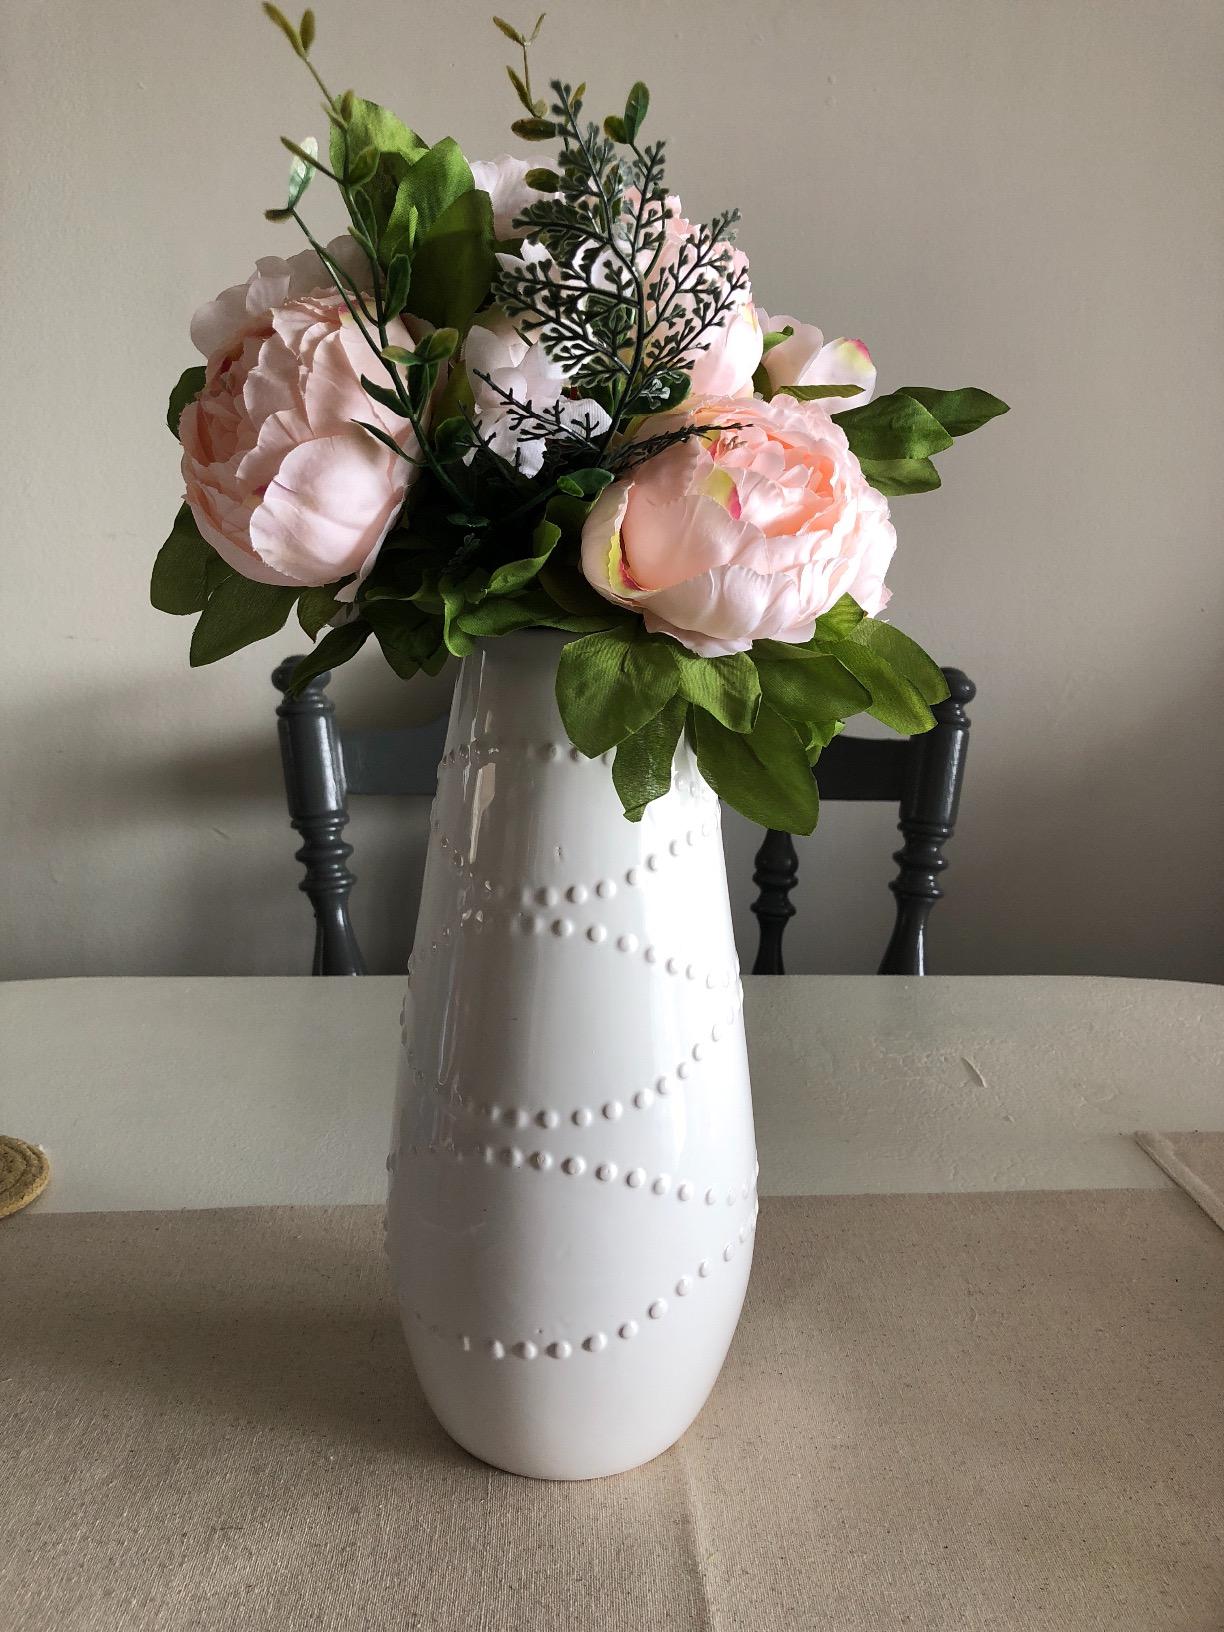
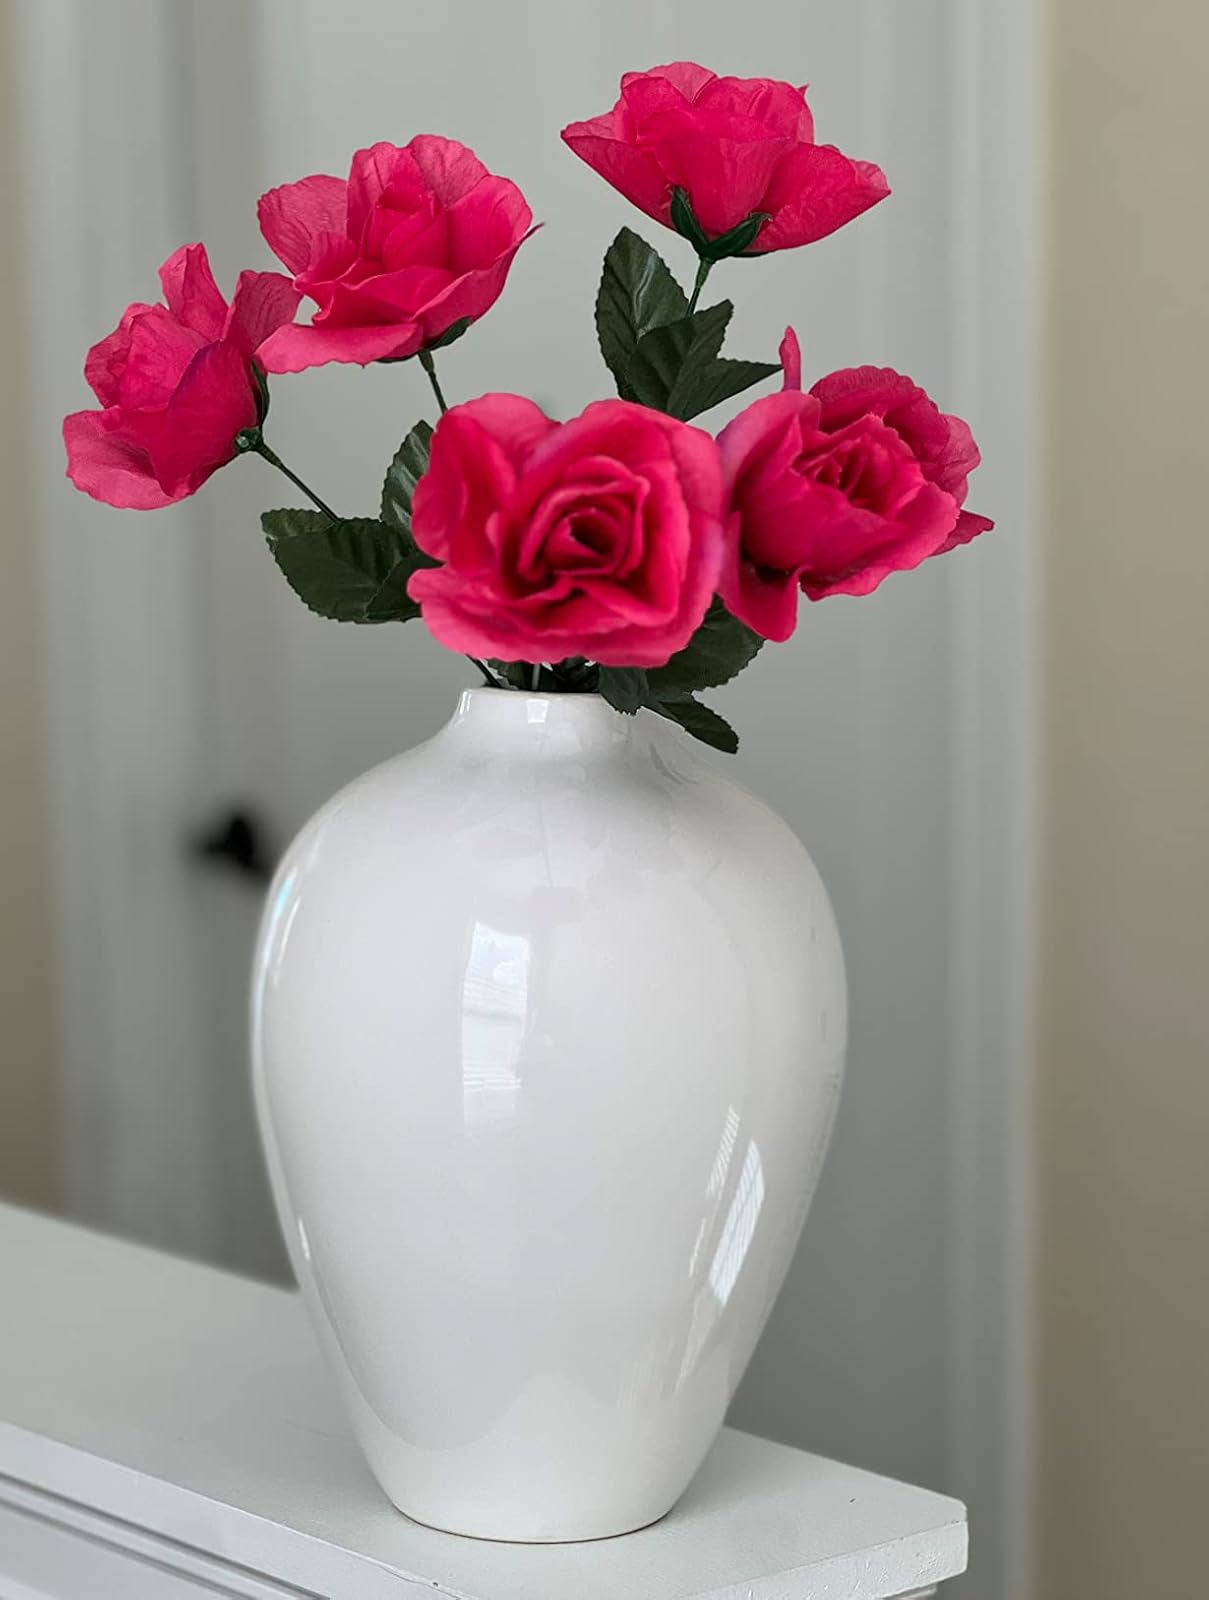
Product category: vase
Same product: no